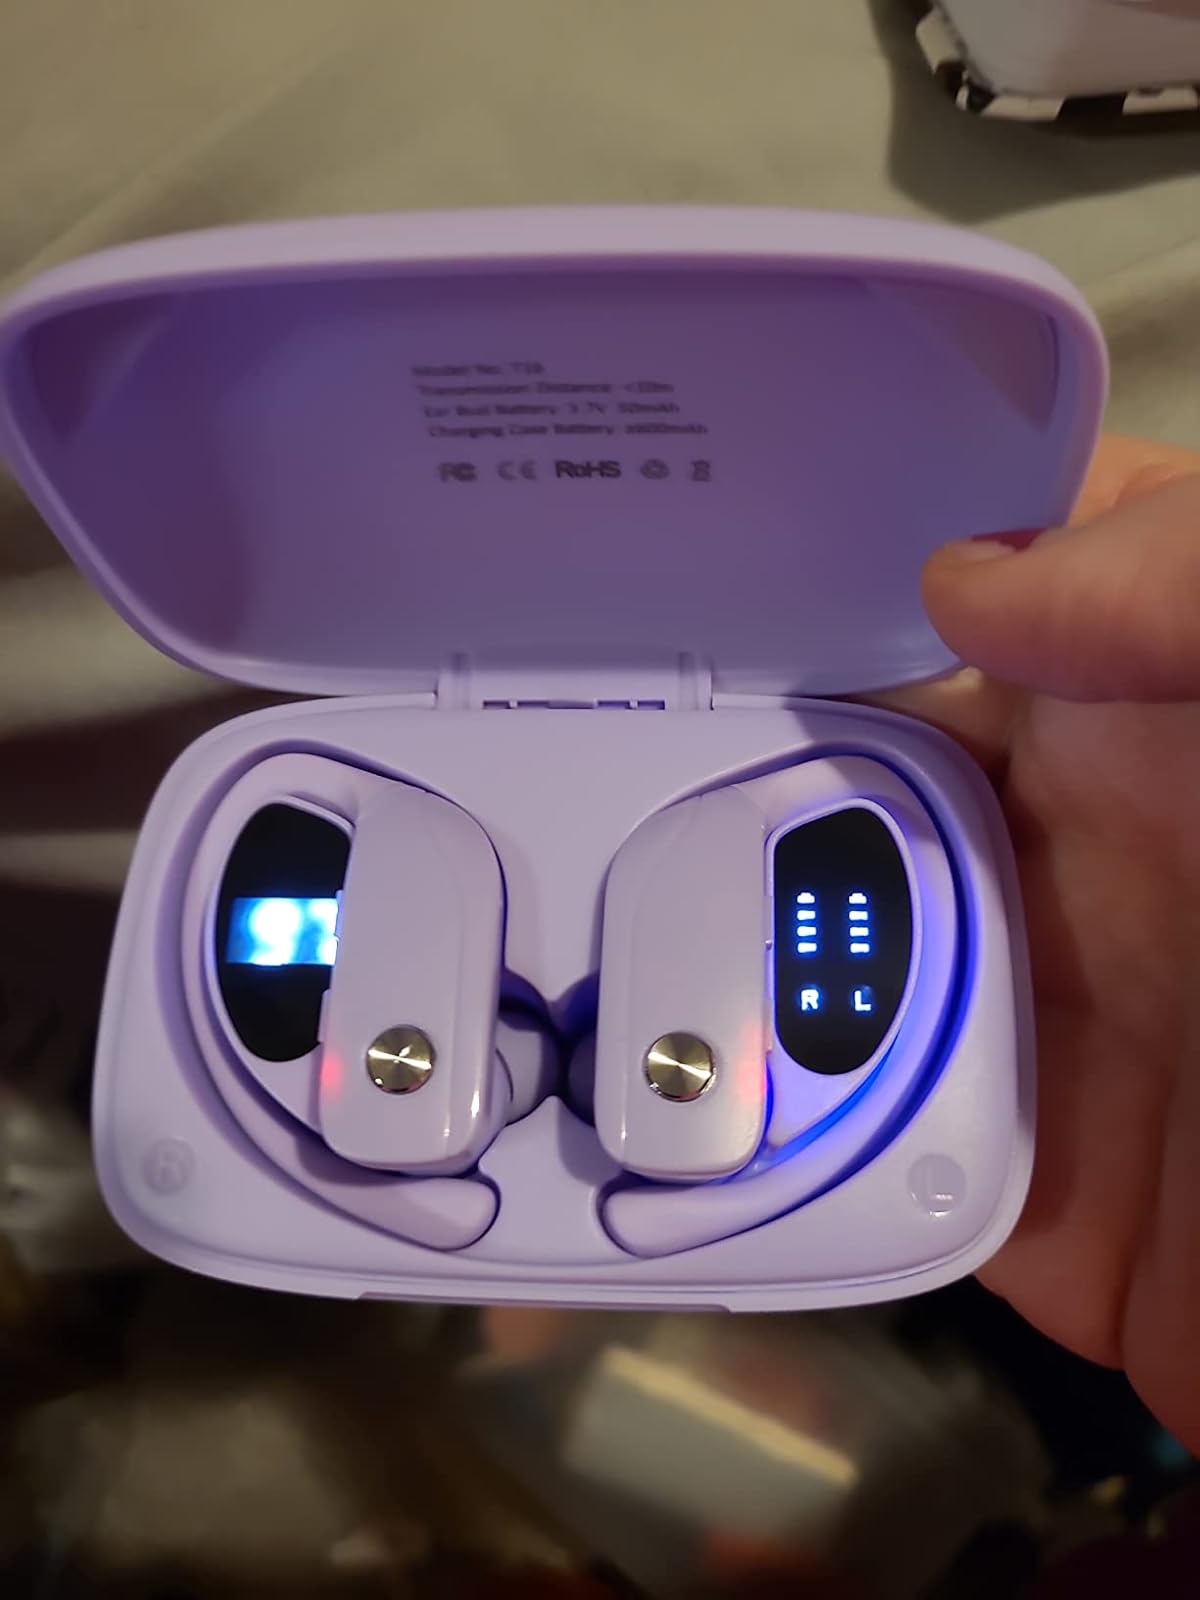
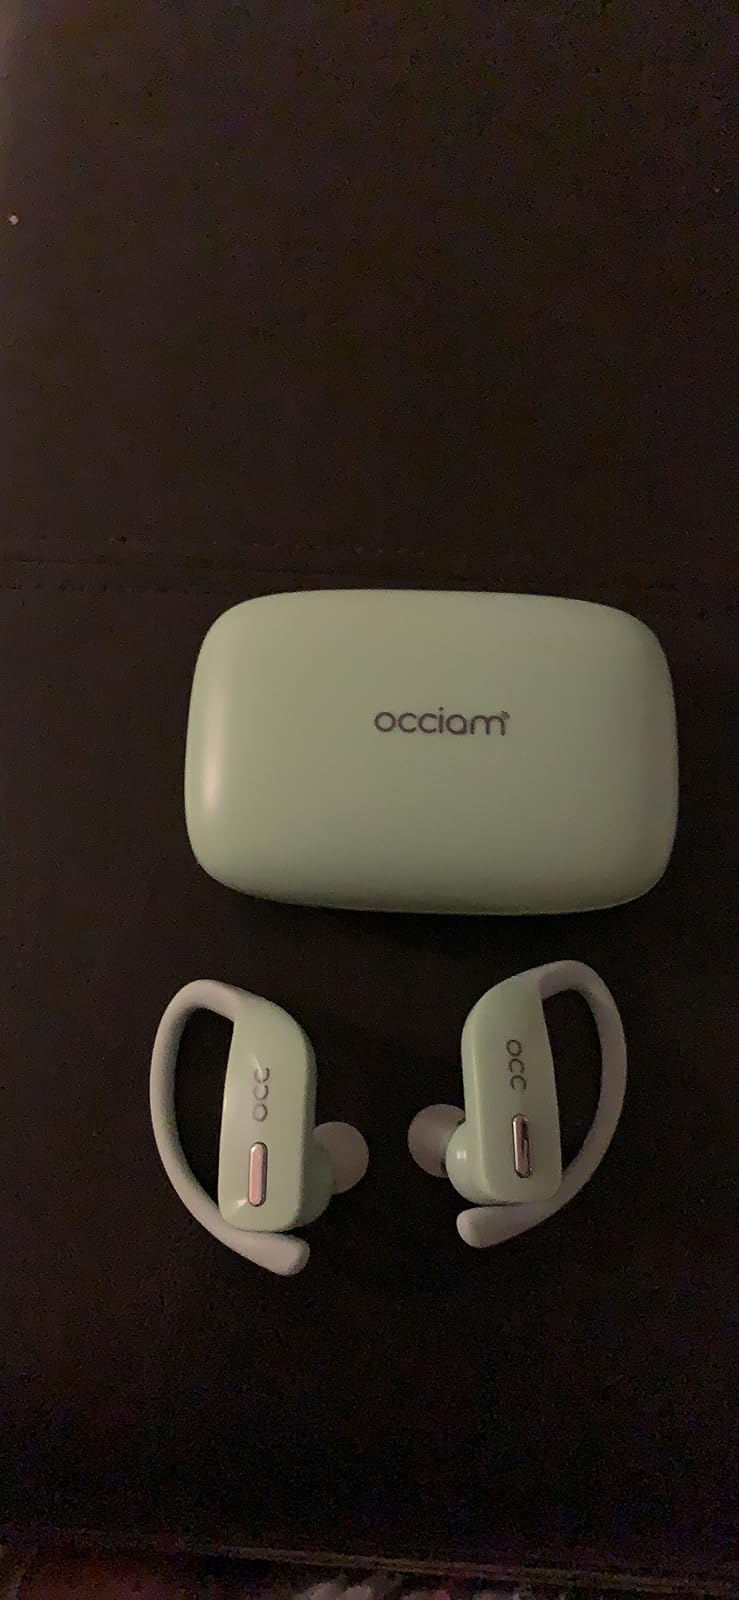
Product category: earbuds
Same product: no